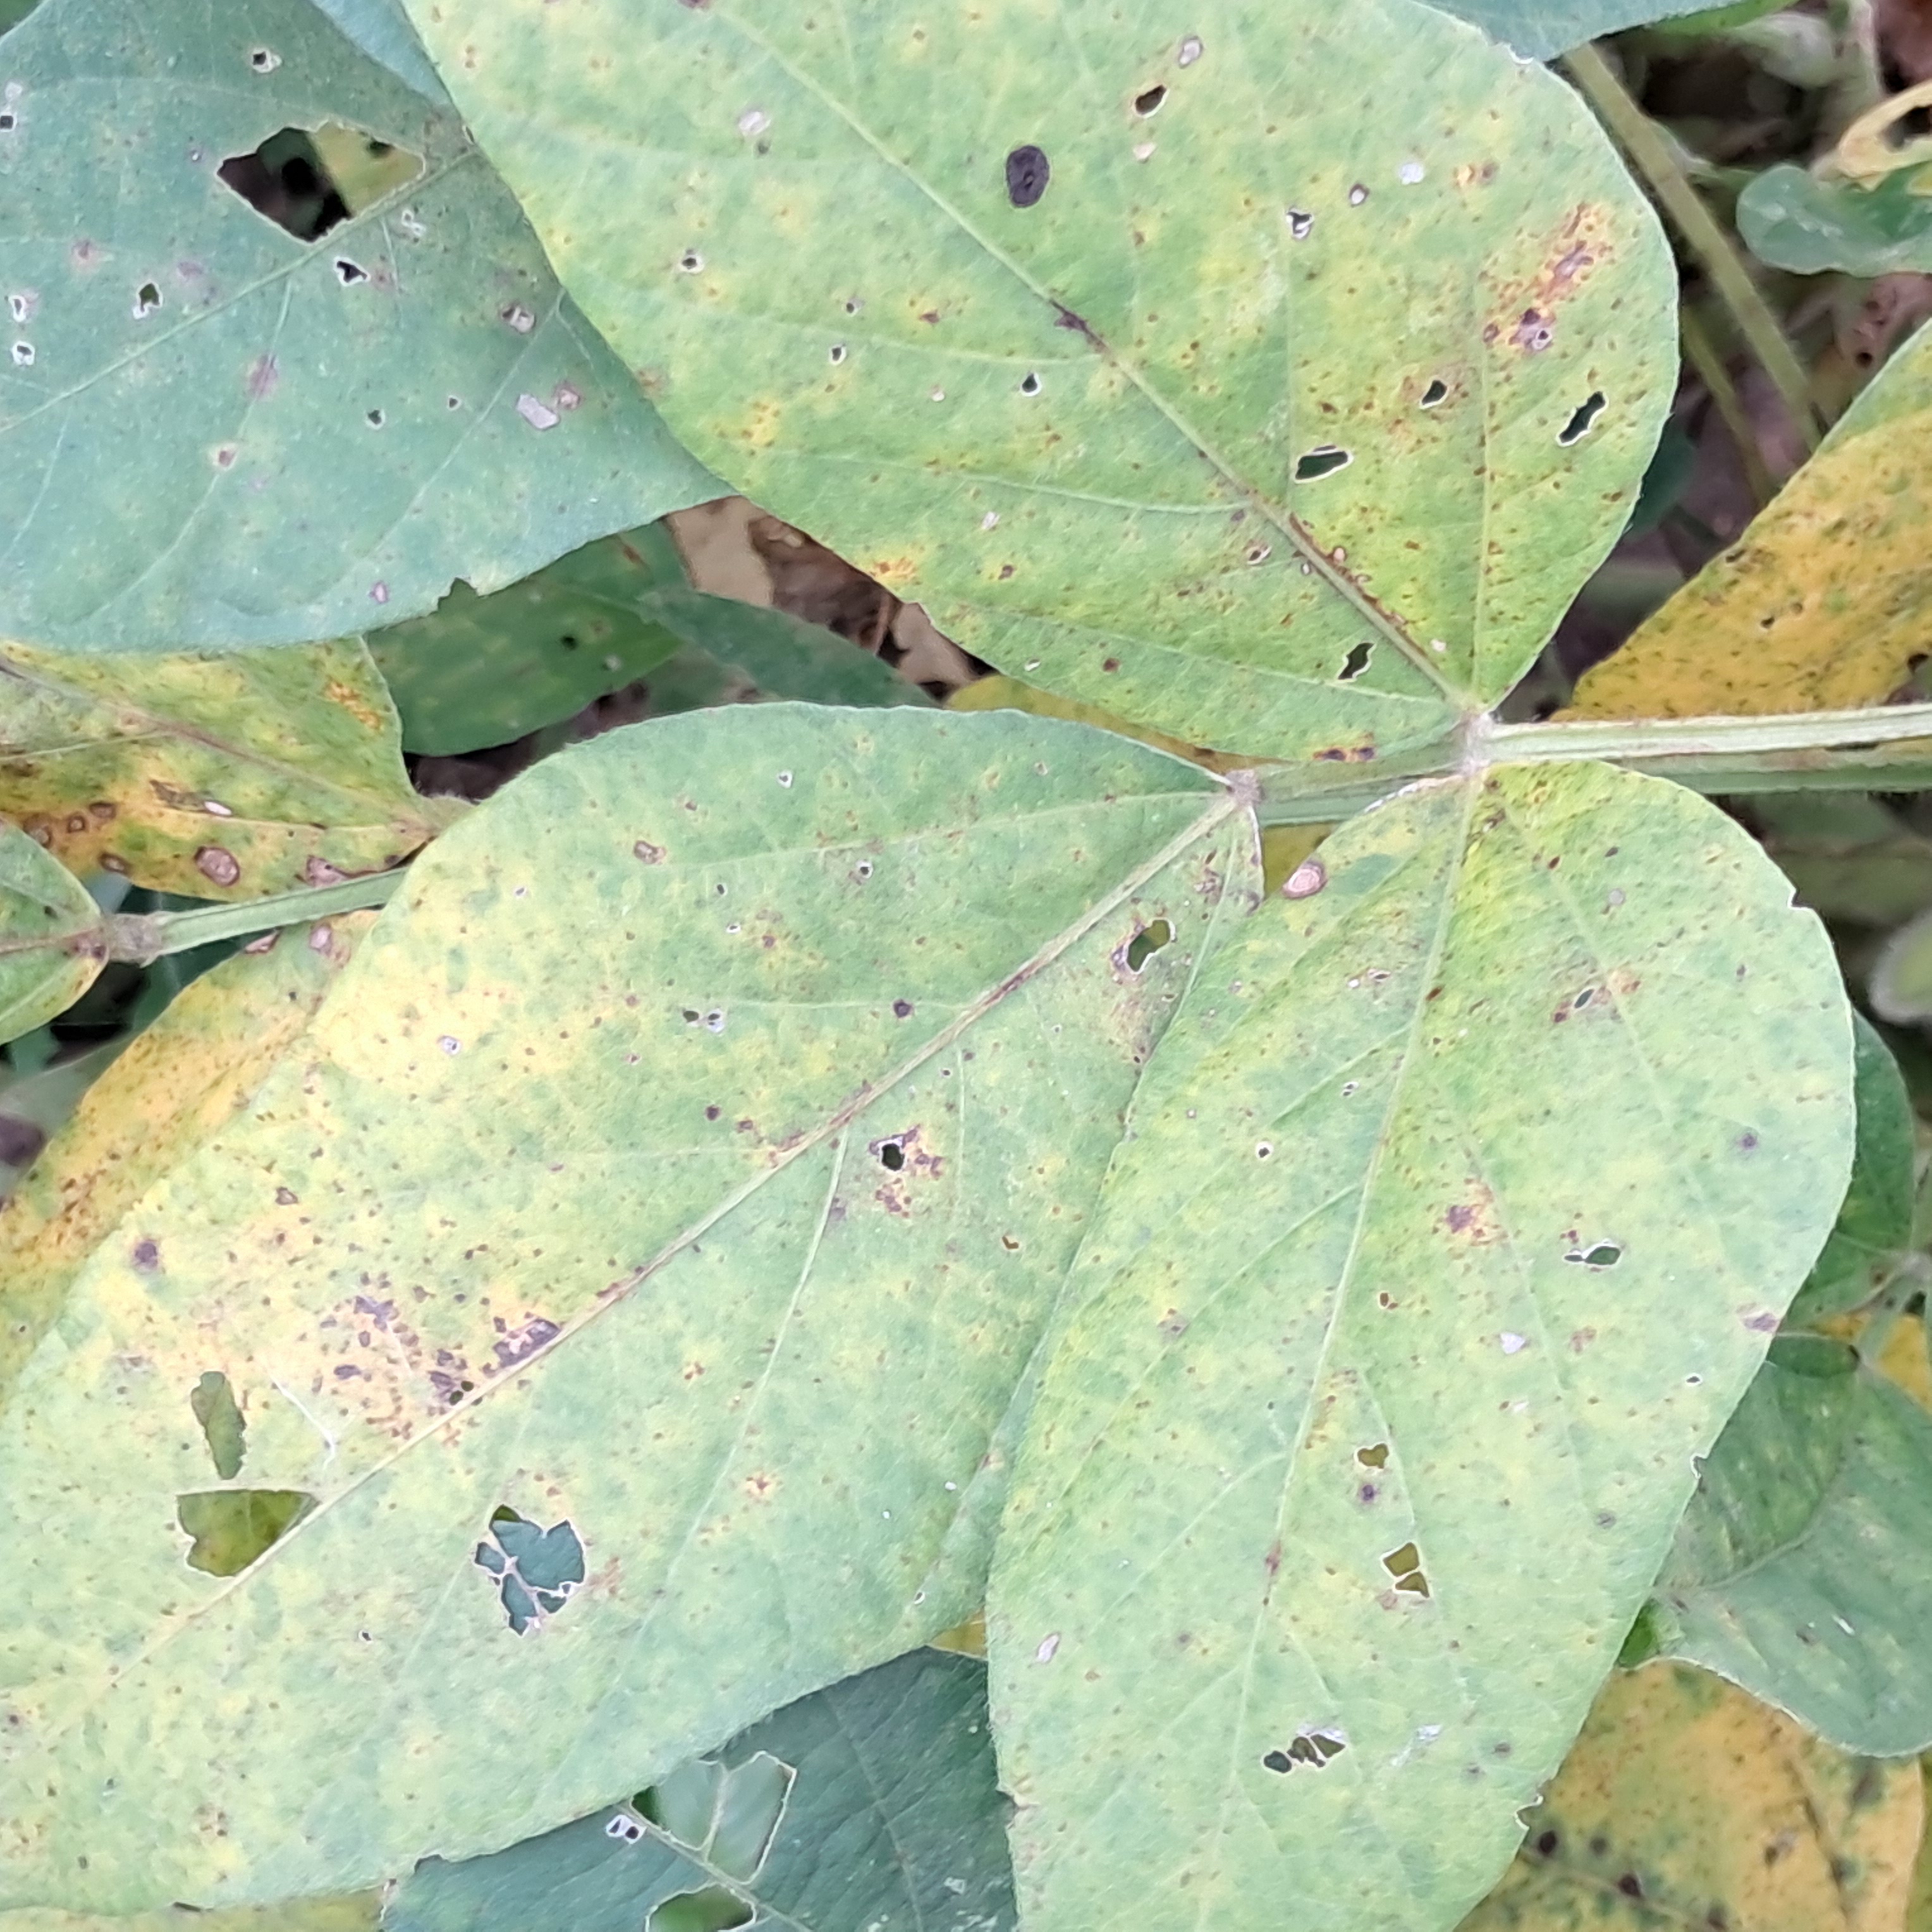
Label: Caterpillar_Semilooper_Pest